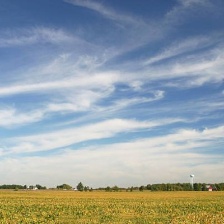
Cloud type: Cirrostratus